Falmer Stadium

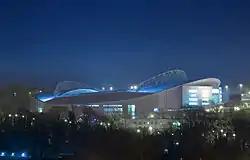
UEFA

Falmer Stadium, currently known as the American Express Stadium for sponsorship reasons and more commonly referred to as the Amex, is a football stadium in Falmer, Brighton and Hove, East Sussex, England. With a capacity of 31,876, it is the second largest stadium in South East England, after St Mary's Stadium (Southampton), and the 29th largest stadium in the United Kingdom.